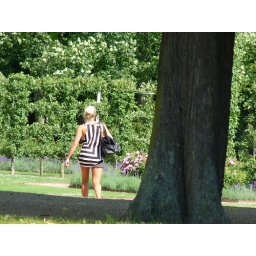
Black and white fashion in Denmark. Lady in a striped dress.